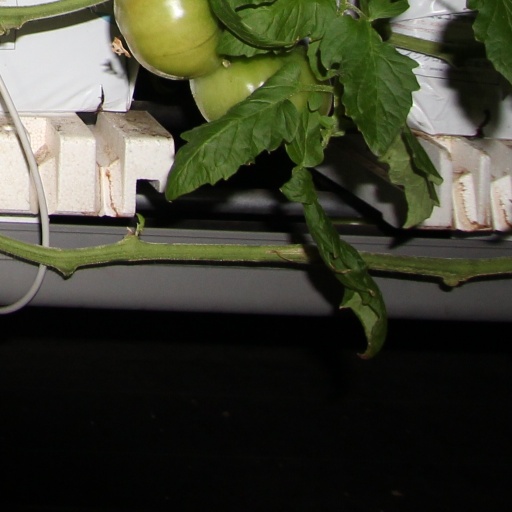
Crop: tomato